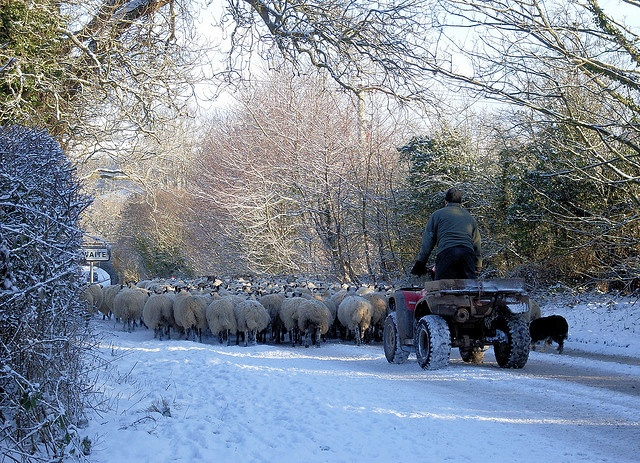
A person on a four-wheeler herding sheep in the snow.
A person drives a herd of sheep using a four-wheeler.
A man on a four wheeler trails a herd of sheep.
A driver can easily herd sheep with a quad.
A large herd of animals walking in front of a person on a vehicle.